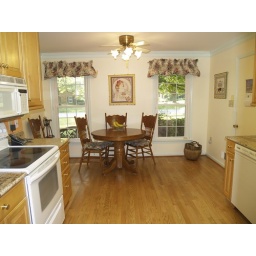
View of windows and eating area in the kitchen